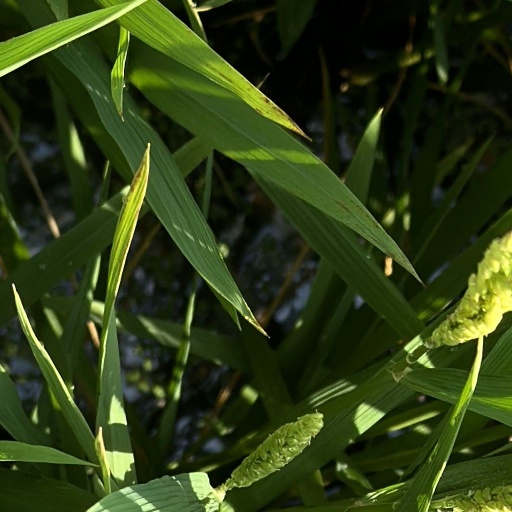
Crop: rice